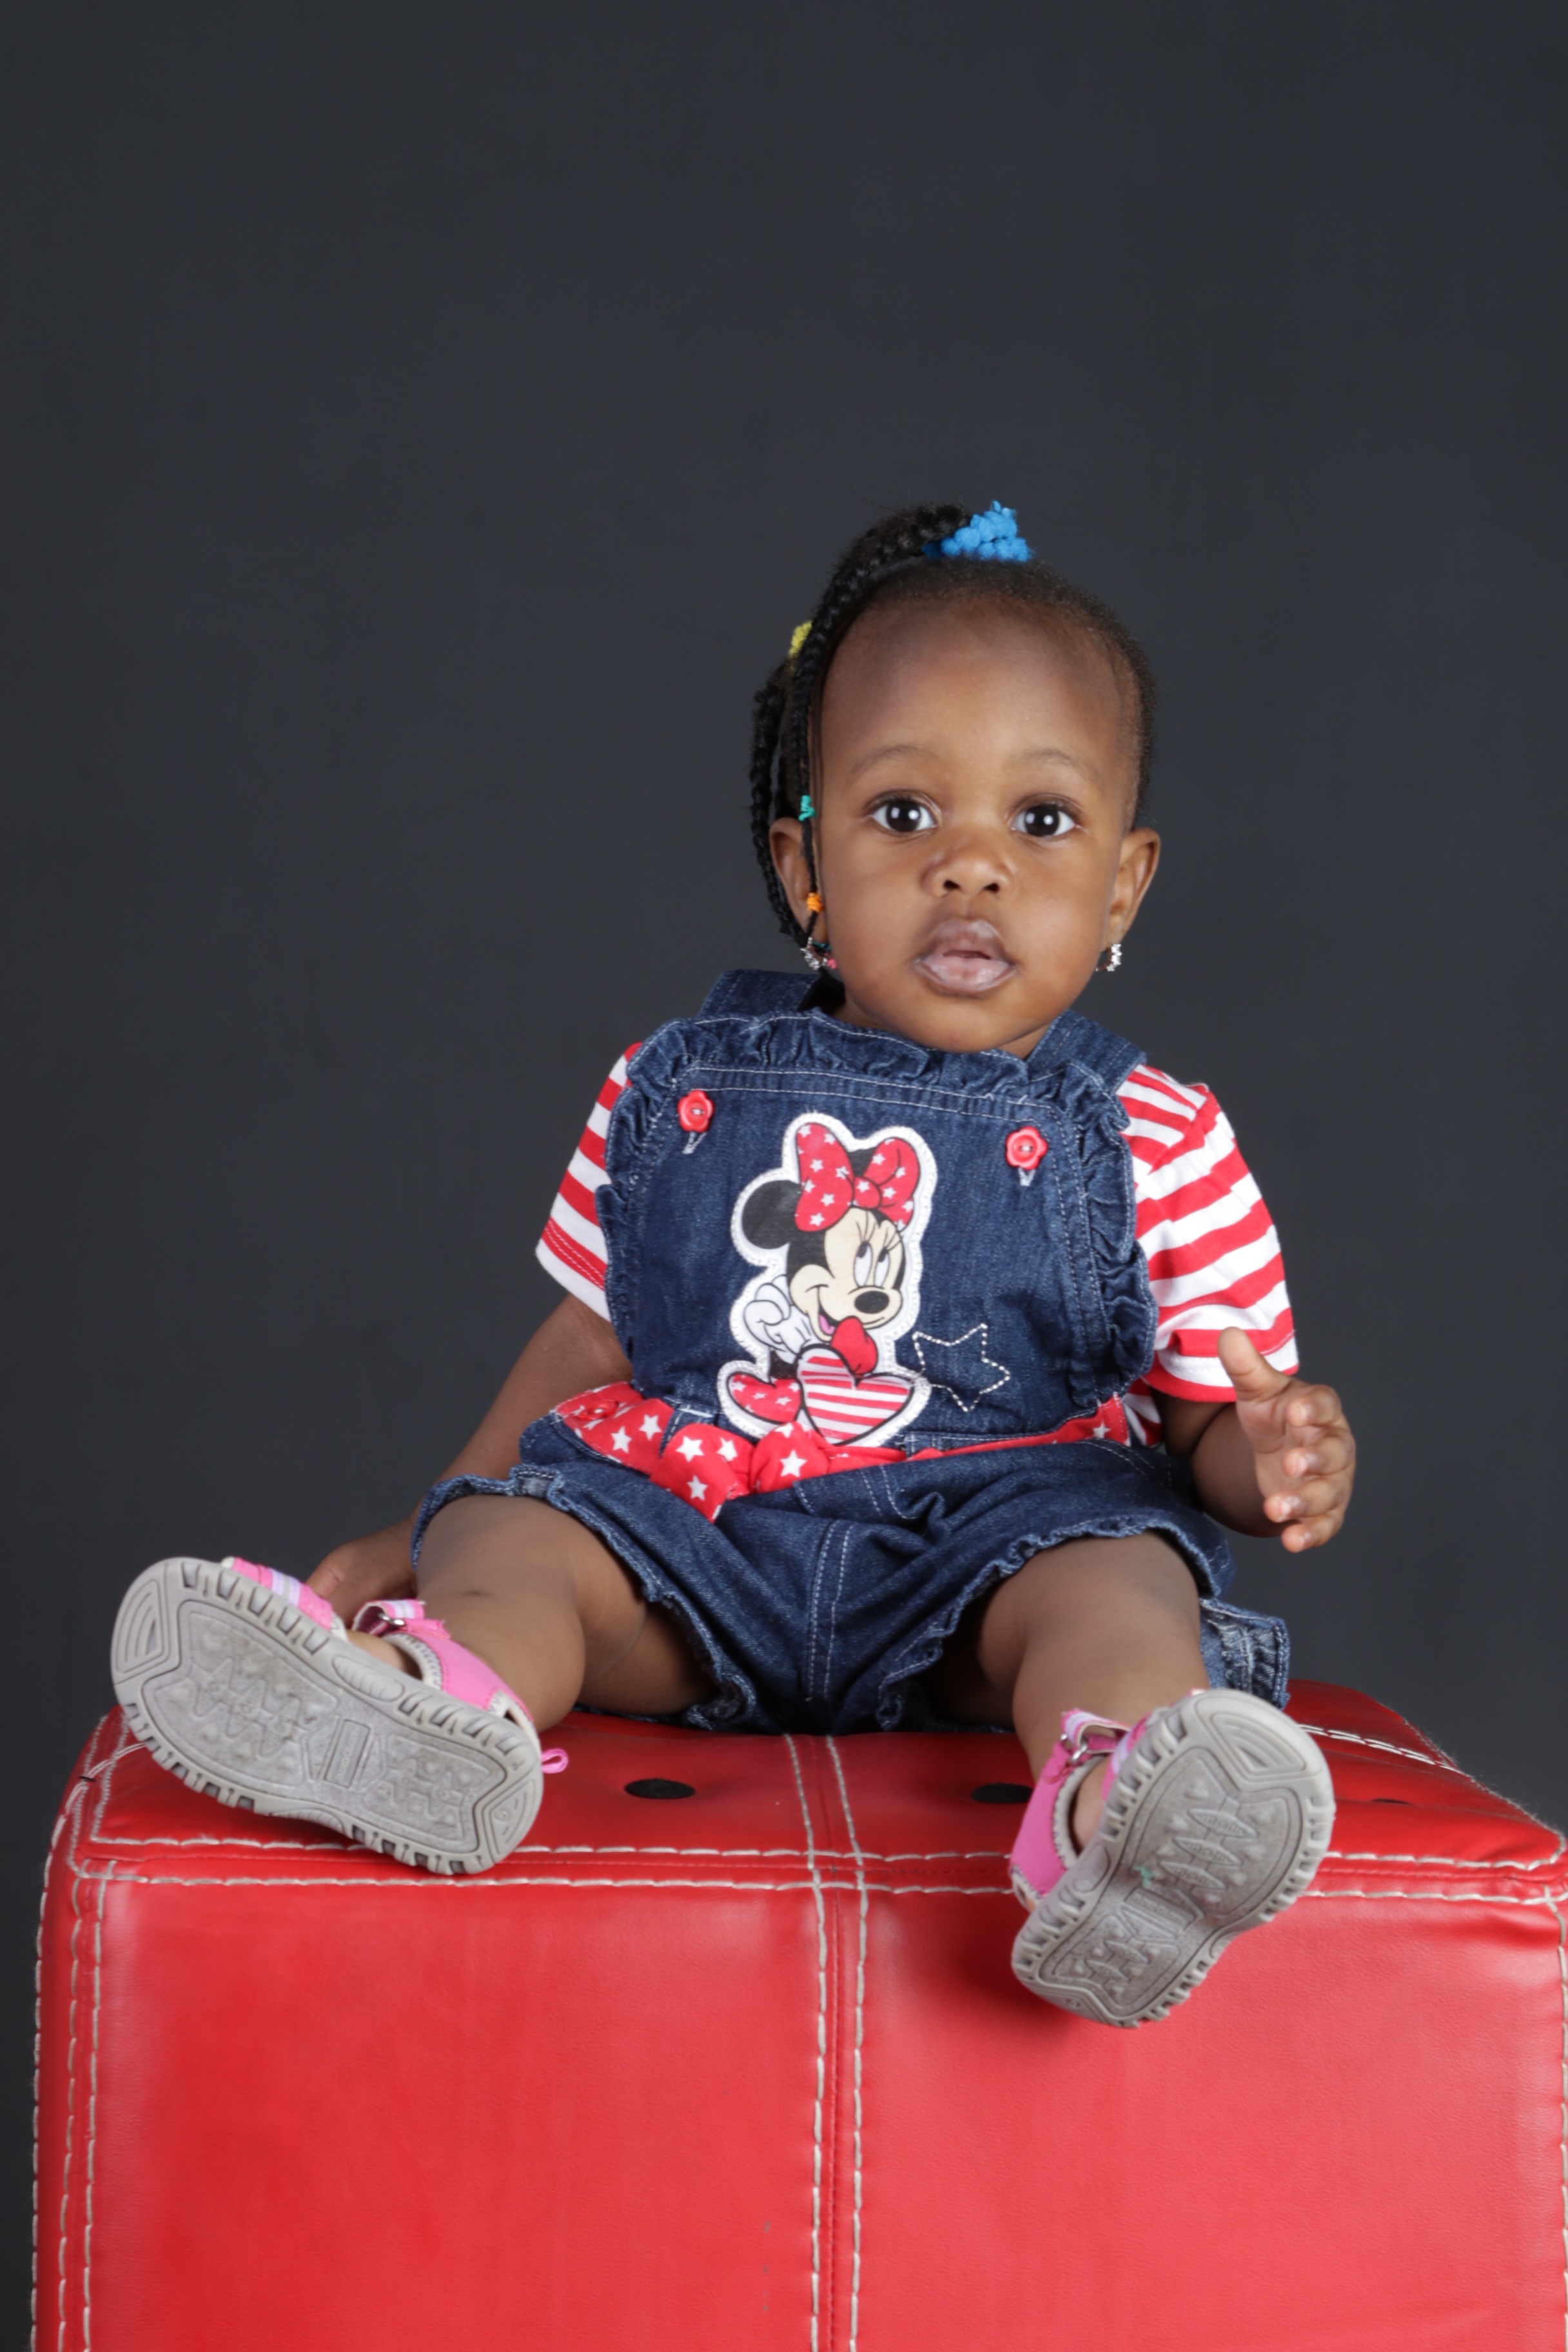
person, people, play, red, sitting, child, infant, toddler, human positions